Agata Kryger

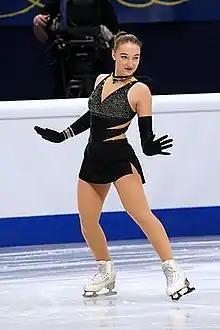

Agata Kryger (born 29 November 1997) is a Polish former competitive figure skater. She is the 2013 Warsaw Cup champion and a three-time Polish national champion (2013–15).